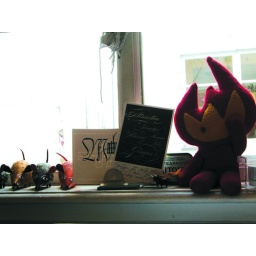
the window near my desk